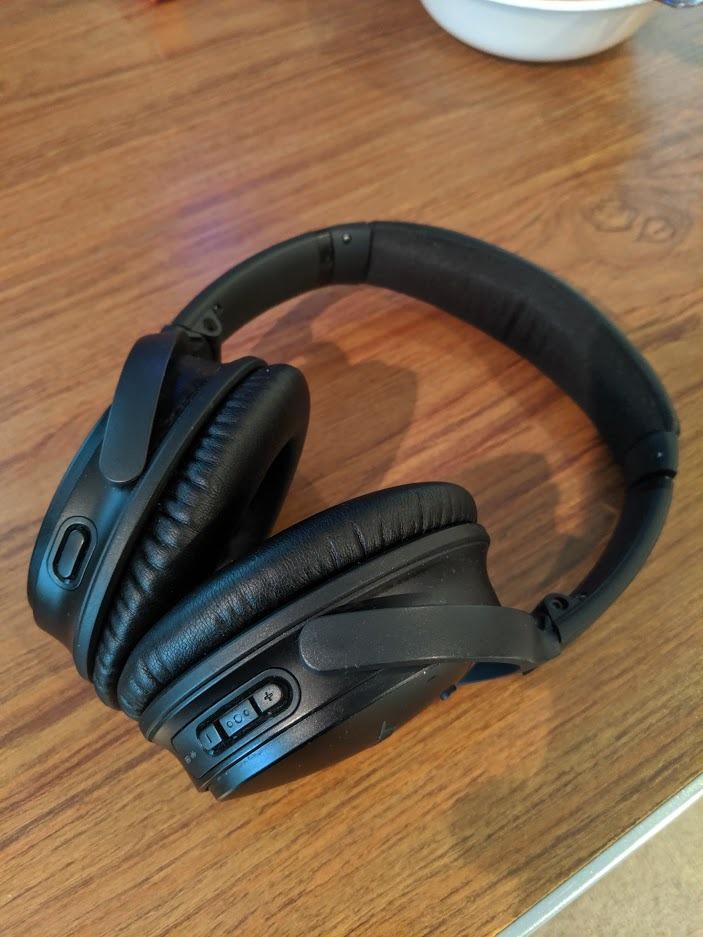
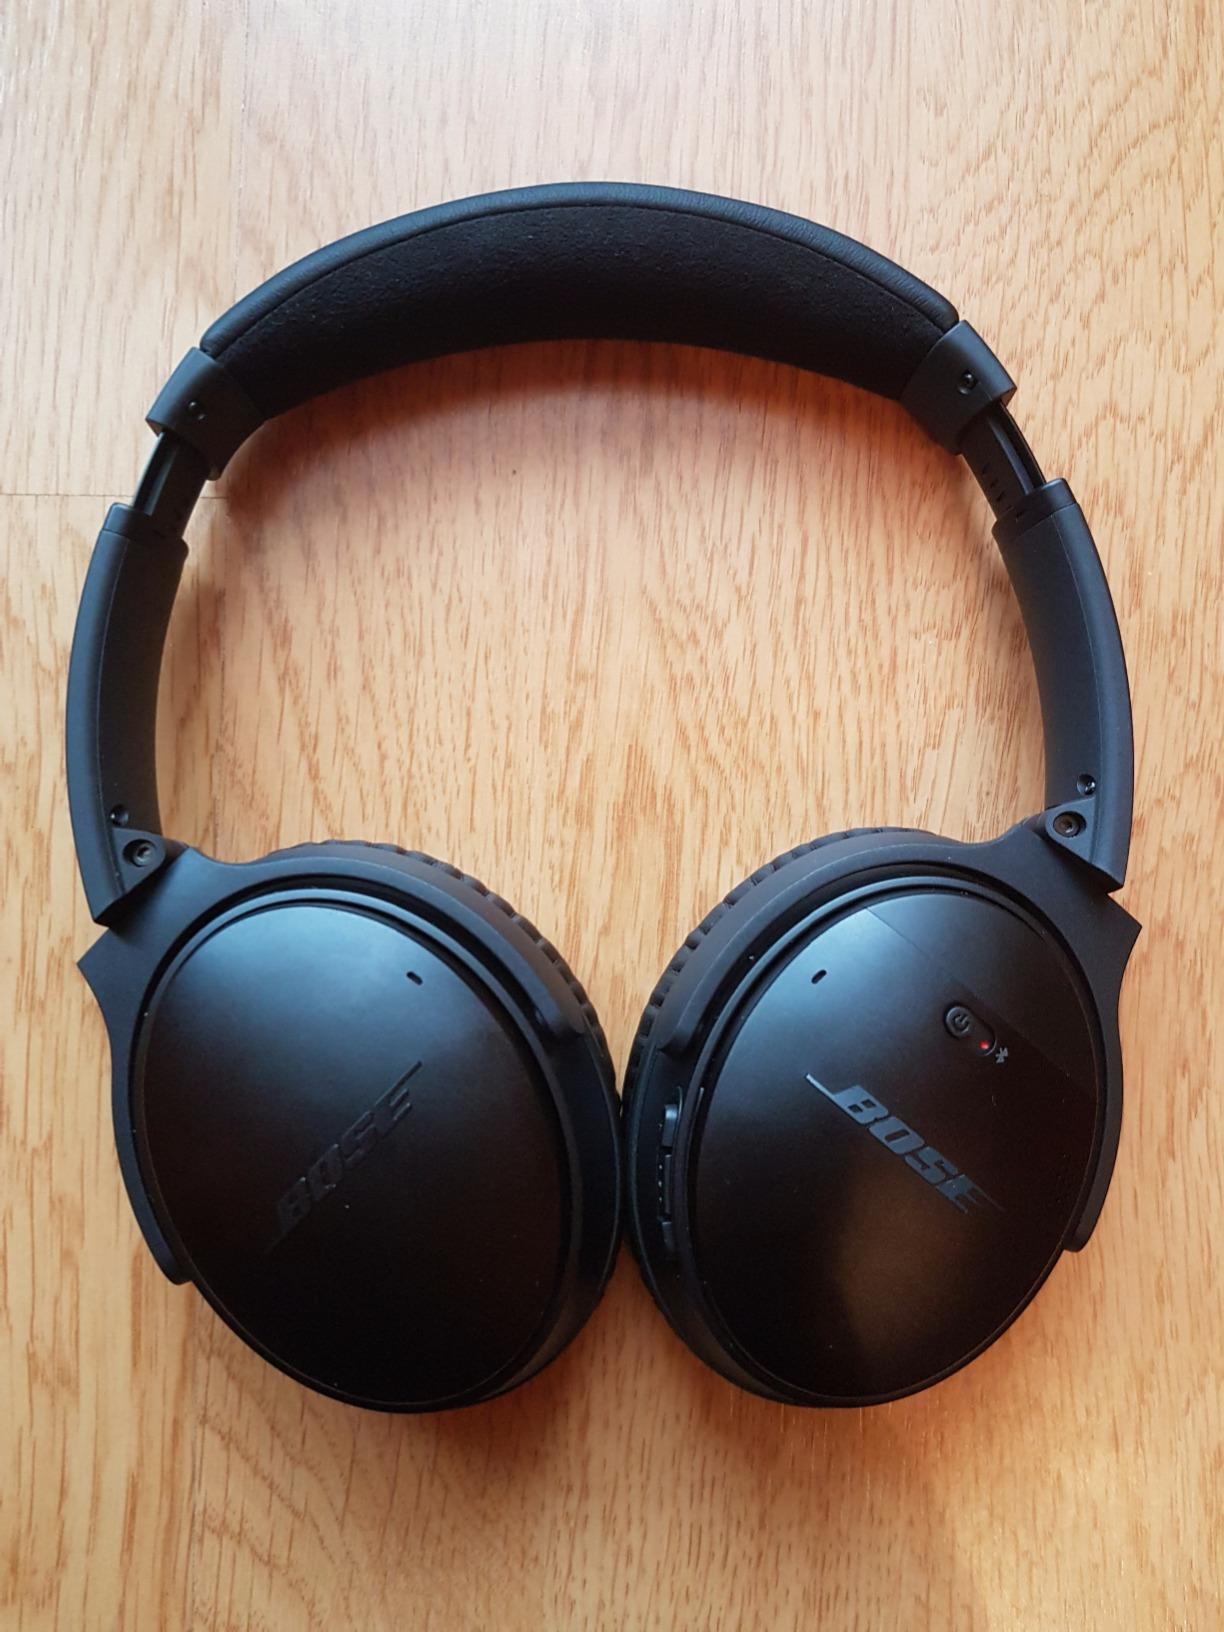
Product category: headphones
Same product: yes